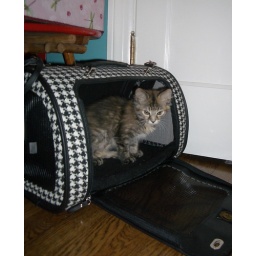
rory in her cute kitty carrier